Matthews-Storey House

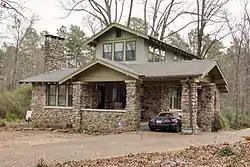

The Matthews-Storey House is a historic house at 8115 Ascension Road in southern Little Rock, Arkansas. It is a mostly single-story Craftsman Airplane-style structure, in which a small second story at the center makes the building resemble an early aircraft. The building features a carport to the right and a projecting porch to the front, each with supporting stone pillars and exposed rafters underneath. The house was built in 1925 by the Justin Matthews Company, a major developer in the city at that time.